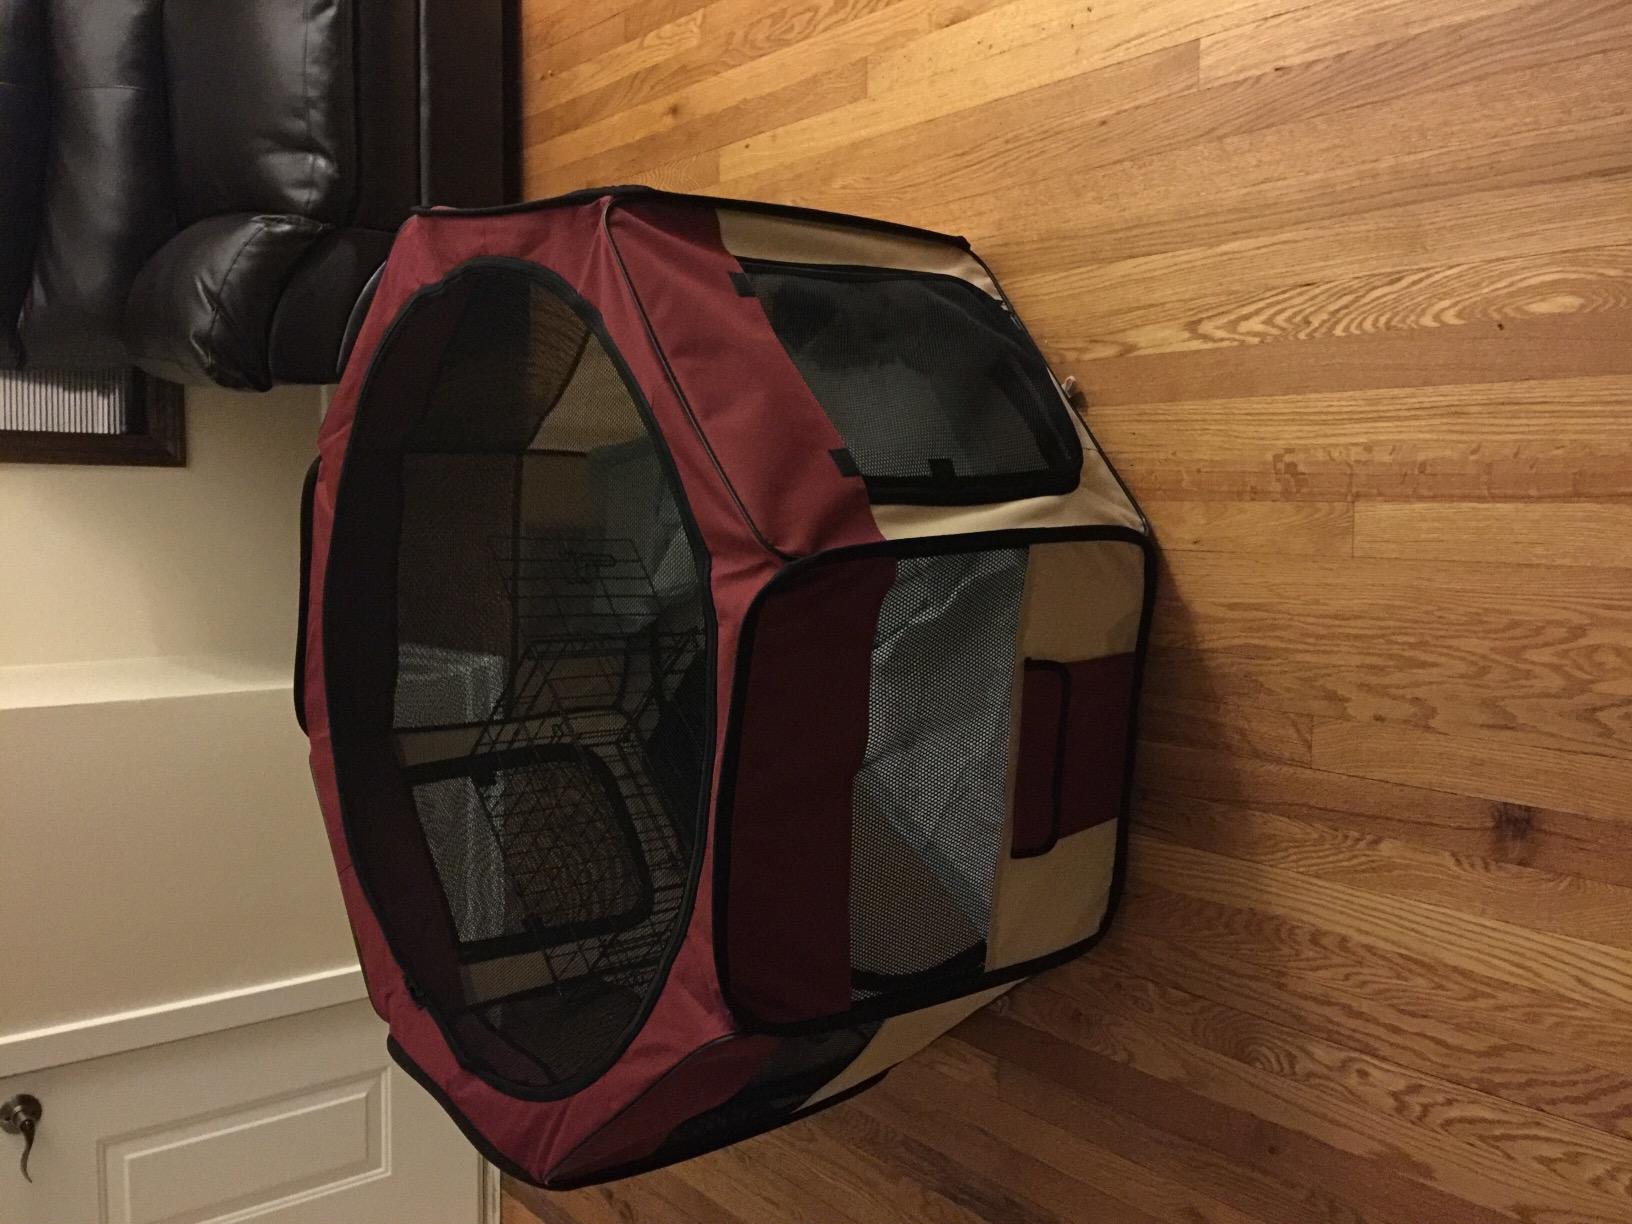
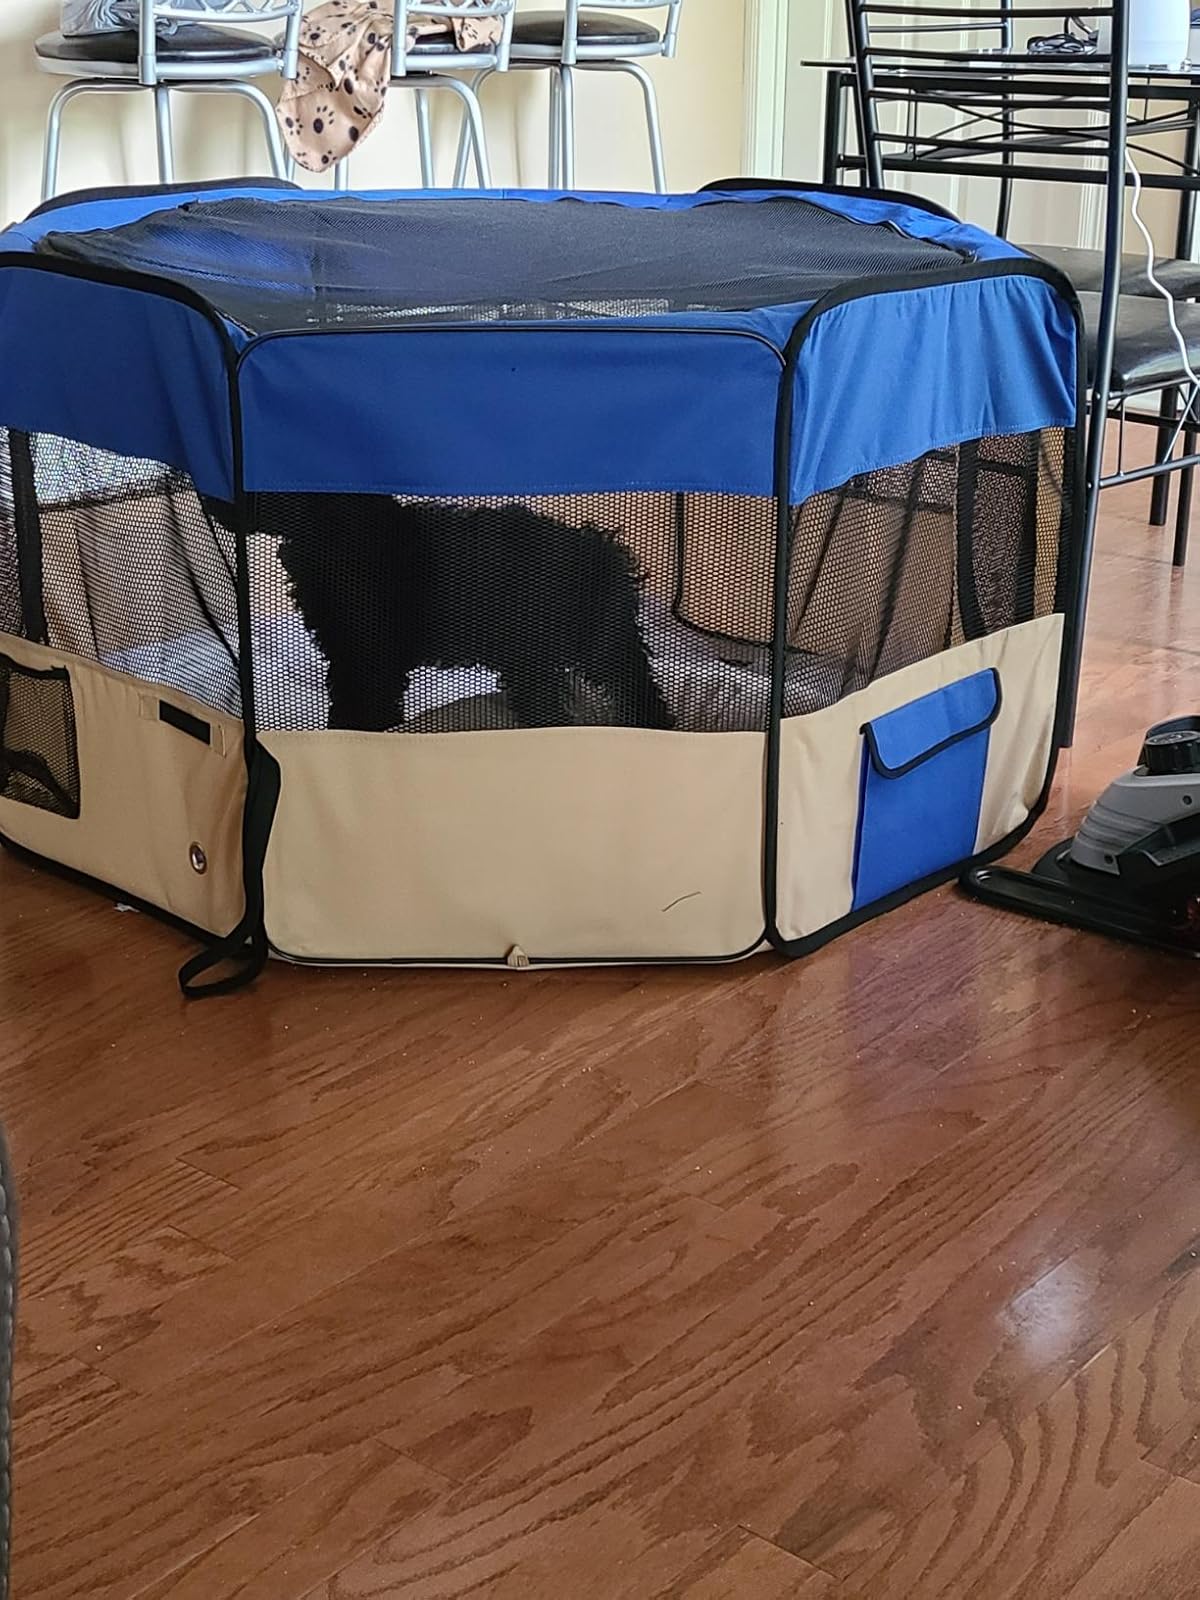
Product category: items_kennel
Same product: no